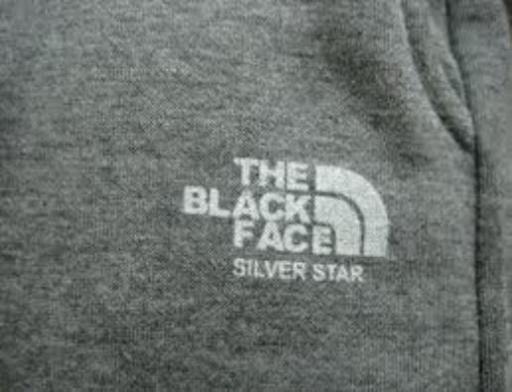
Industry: Clothes